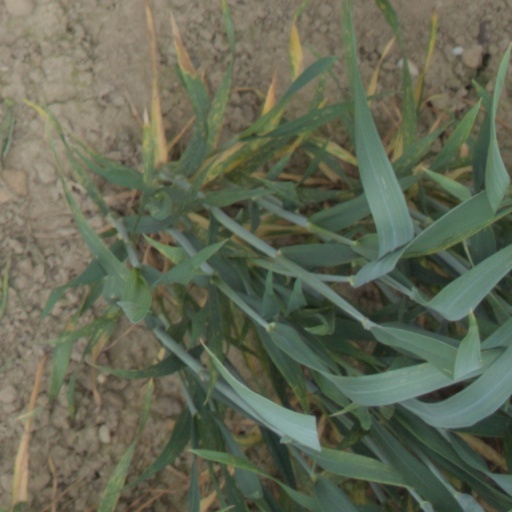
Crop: wheat